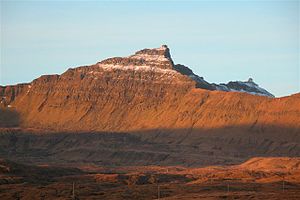
Borgarknappur
Borgarknappur set fra Hov
Borgarknappur er et fjeld på Suðuroy i det sydlige Færøerne. Fjeldet er 574 meter højt. Det ligger i hjertet af øen, vest for bygden Hov og sydøst for Fámjin, sydvest for Øravík og nord for Vágur. En anden fjeldtop, Borgin, ligger umiddlebart vest for Borgarknappur, mens Hvannafelli ligger længere mod syd.